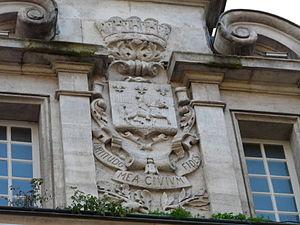
Armoiries sur la façade du couvent des Récollets, Cognac, Charente, France.
Cette page présente, par pays, la liste des devises de villes :